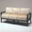
Label: couch